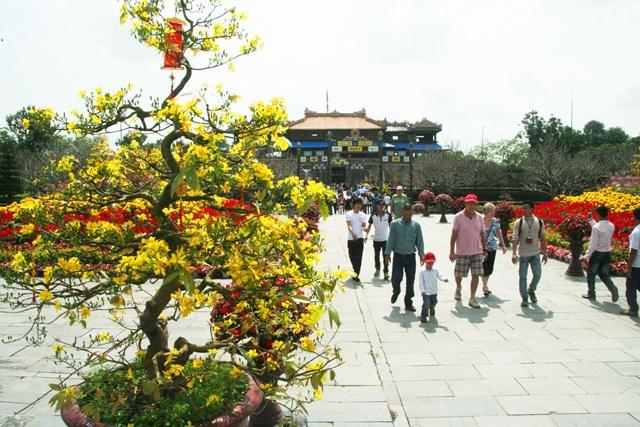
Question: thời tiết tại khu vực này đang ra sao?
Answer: tại khu vực này trời đang nắng